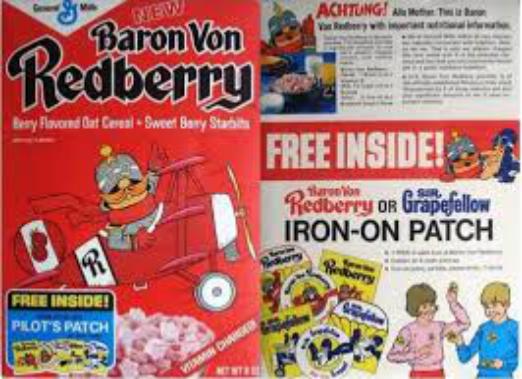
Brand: Baron von Redberry
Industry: Leisure